Suction excavator

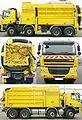
Four views of a typical suction excavator

A suction excavator, or vacuum excavator, is a construction vehicle that removes heavy debris or other materials from a hole on land using vacuuming. Suction excavators are meant to be less destructive than regular excavators. The suction excavator uses suction fans for the airflow to suck up the material that is then transported into the holding tank.